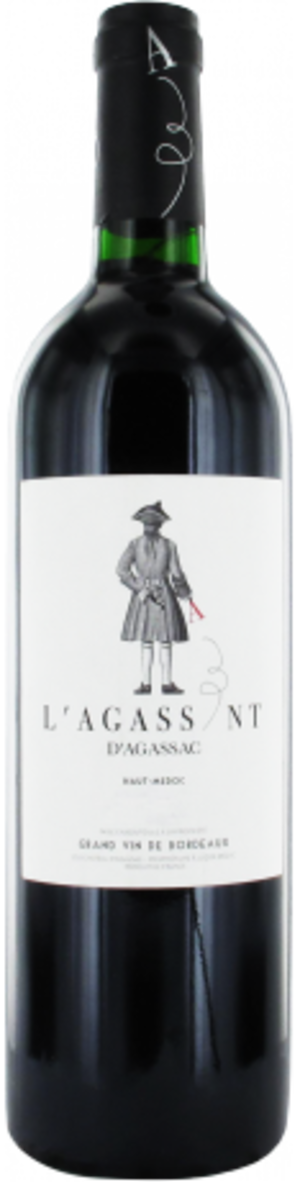
L'Agassant D'Agassac
Le château d'Agassac est un domaine viticole réputé du Haut-Médoc en Gironde. Il est situé dans l'AOC haut-médoc, dans la commune de Ludon-Médoc. À seulement quinze minutes au nord de Bordeaux, il constitue l'un des premiers vignobles du Médoc. Il produit un vin parmi les mieux notés de son appellation. Le Château D'Agassac est un « Cru bourgeois supérieur » selon le classement de 1932 des vins de Bordeaux.